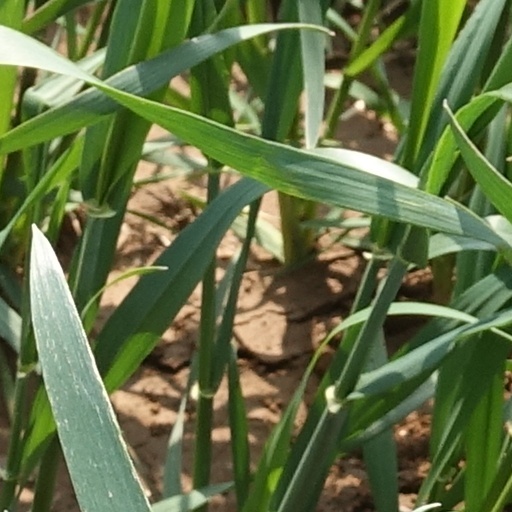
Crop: wheat